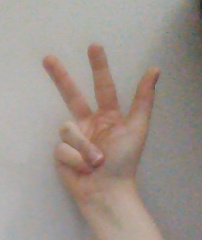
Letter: al